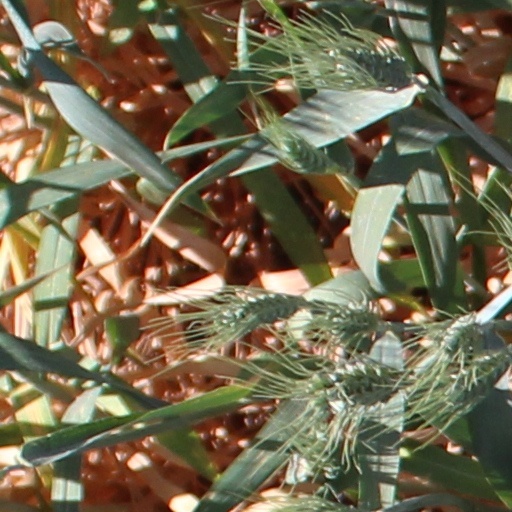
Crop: wheat